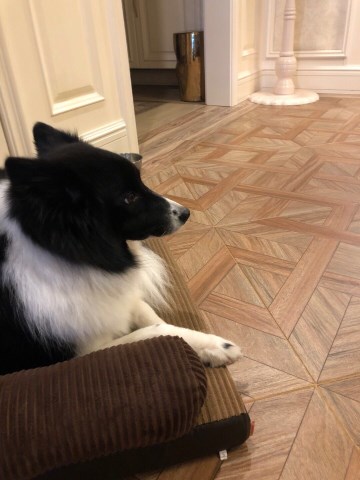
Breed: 2594-n000109-Border_collie